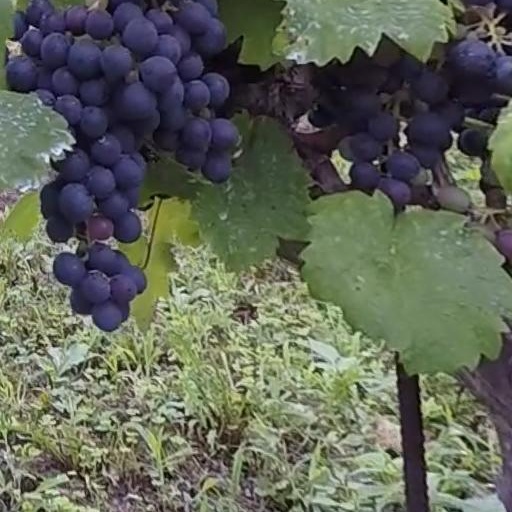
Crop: grape